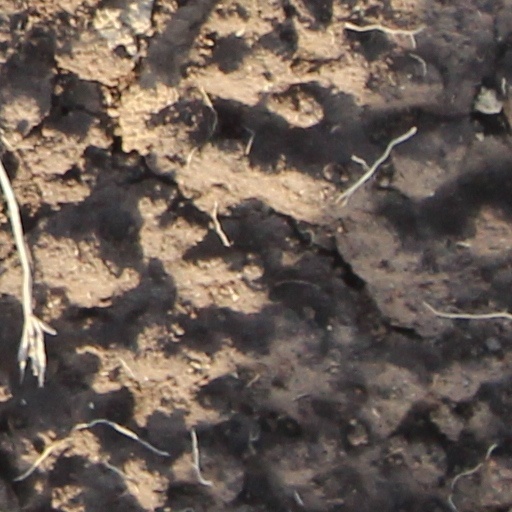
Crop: wheat